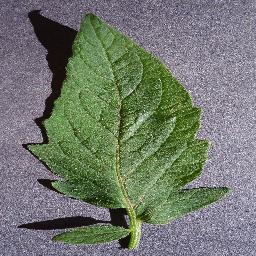
Label: Tomato___healthy